M. Armstrong and Company Carriage Factory

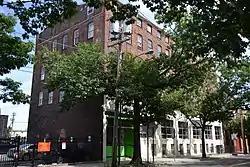

The M. Armstrong and Company Carriage Factory is a historic carriage factory building at 433 Chapel St. in New Haven, Connecticut. Built in 1882, it is one of a small number of surviving 19th-century carriage factories in a city that once had more than 50 such businesses. It was listed on the National Register of Historic Places in 2011.